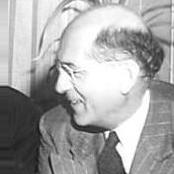
Age: 61